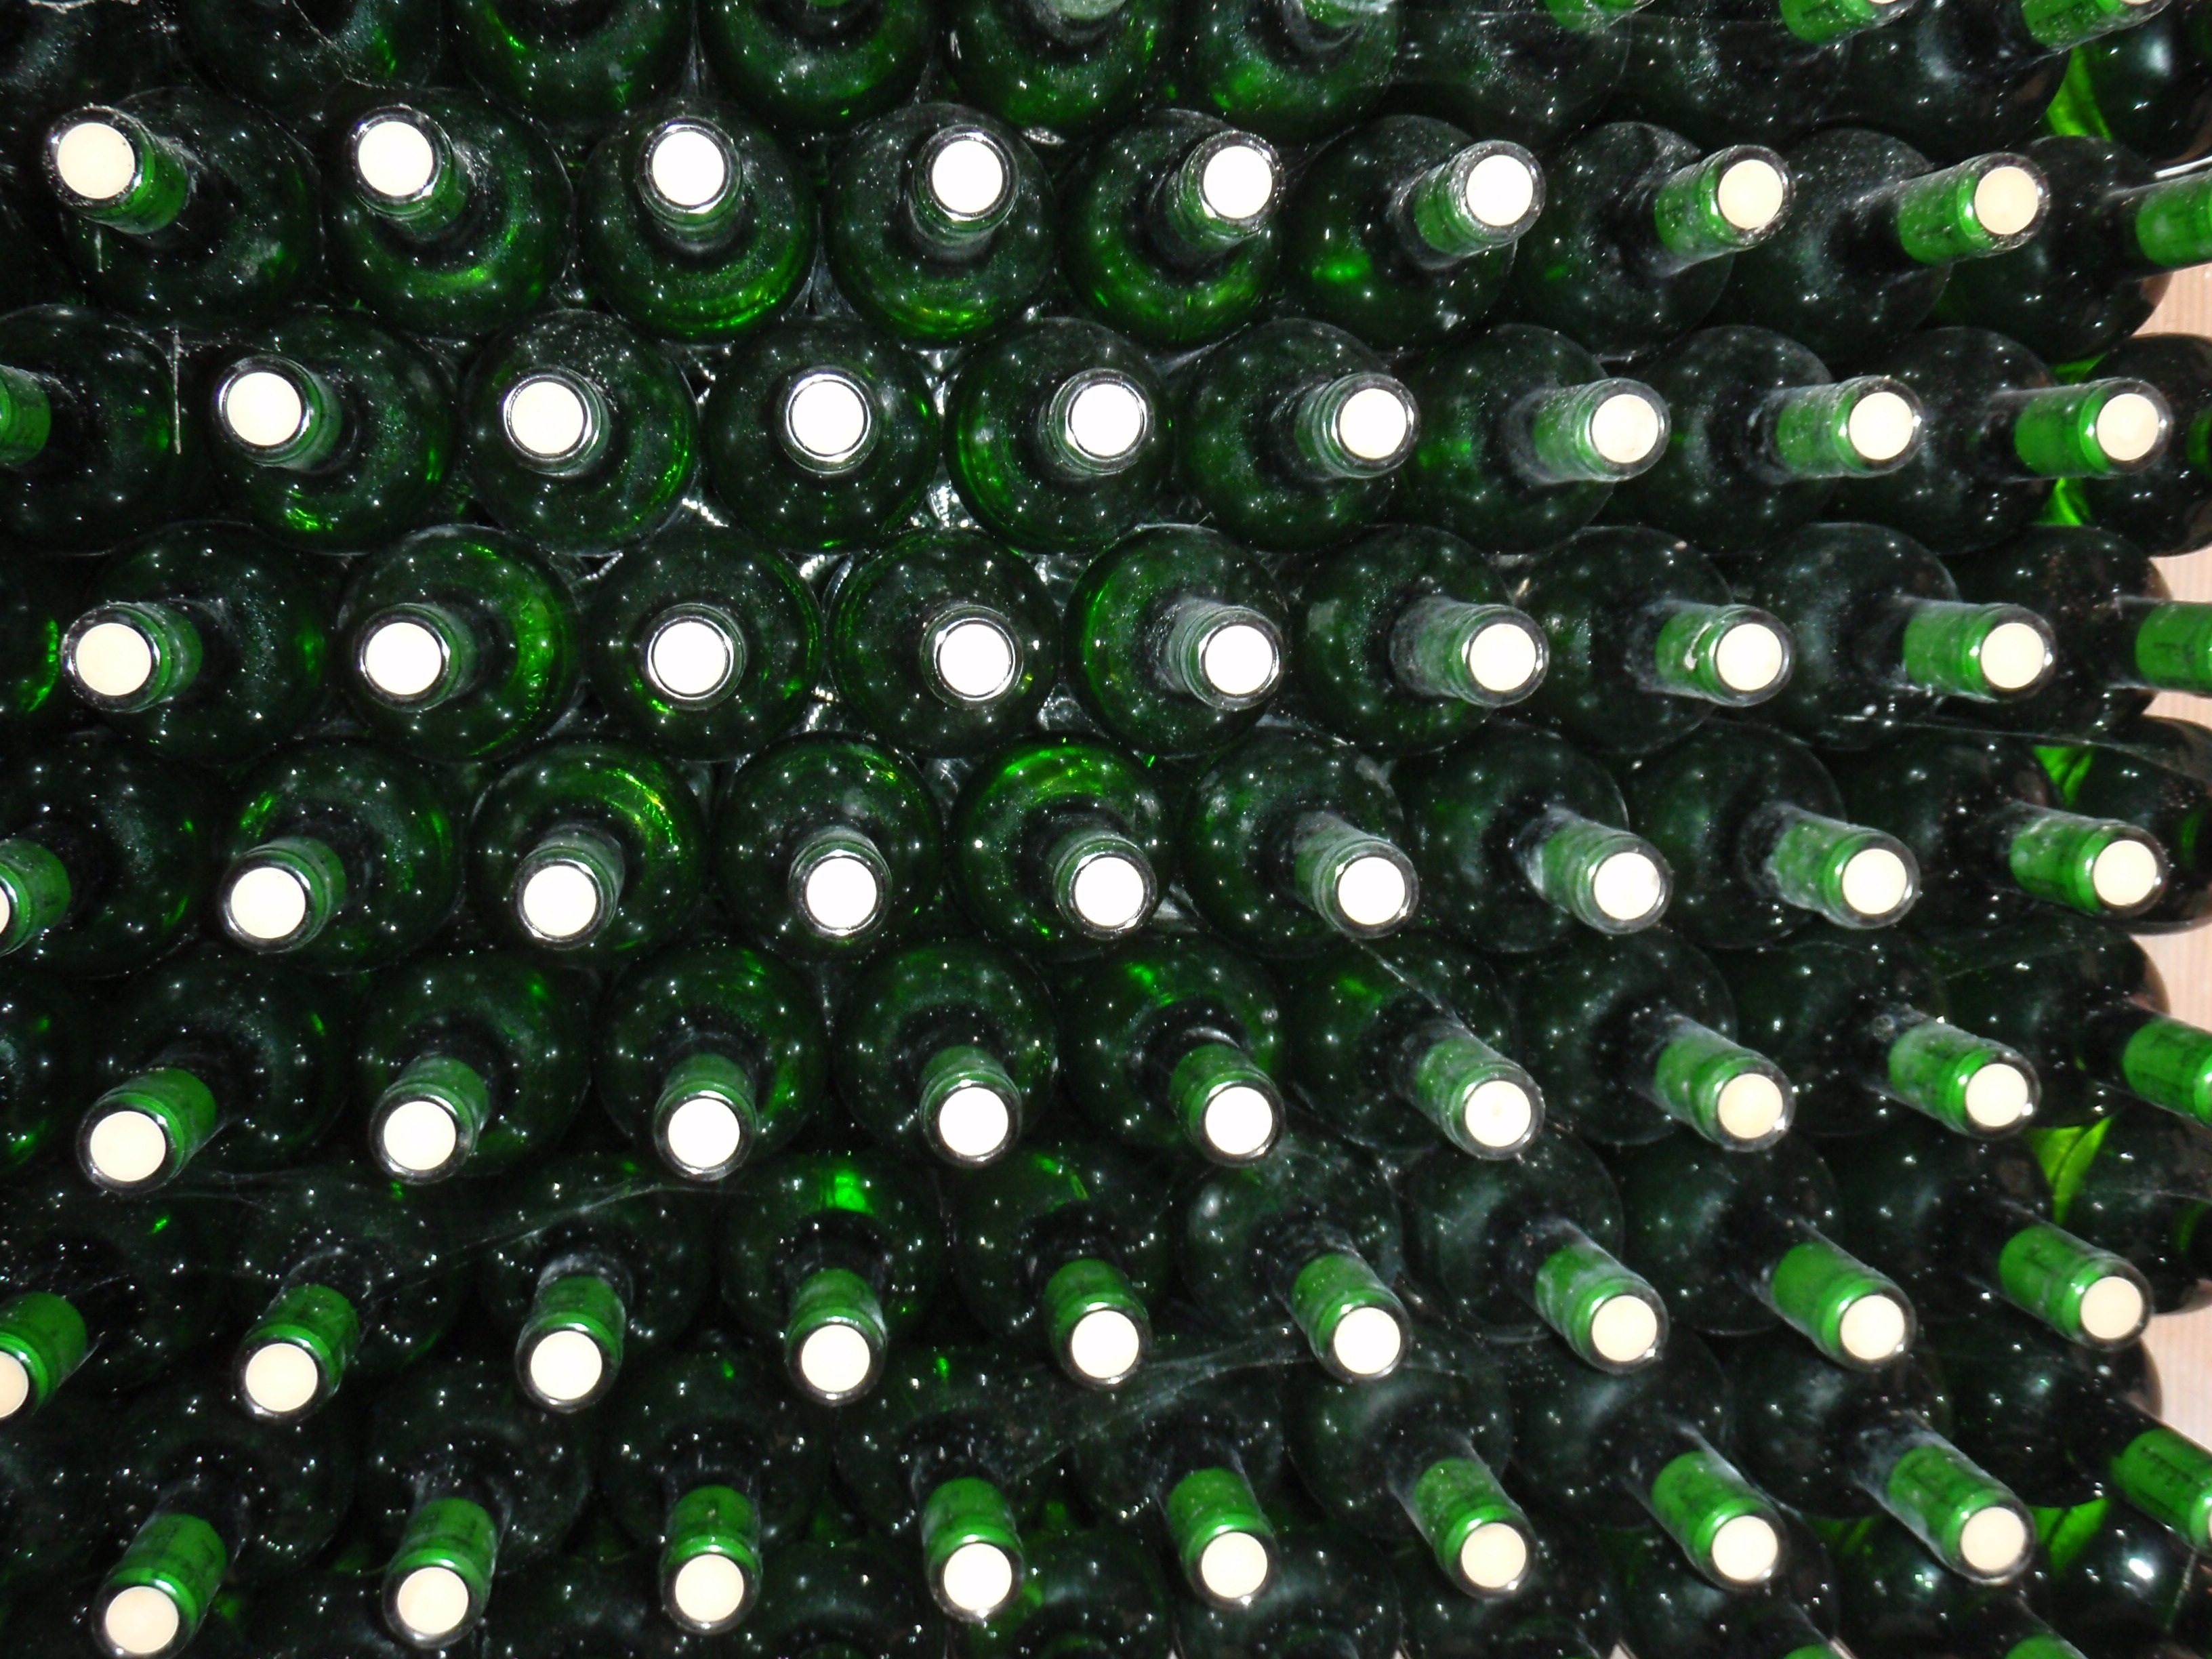
grass, wine, leaf, flower, pattern, green, circle, warehouse, art, design, bottles, net, archive, shape, wine cellar